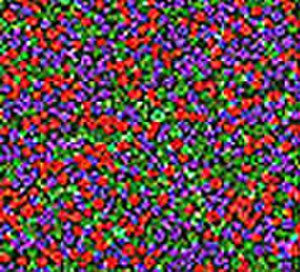
Autochromemetoden
Stivelseskorn på autokromplader
Autochromemetoden er en tidlig metode til fremstilling af farvefotografier som blev udviklet 1904 af brødrene Lumière og sat i produktion 1907. Metoden fungerer efter princippet additiv farveblandning. Med denne metode lykkedes det for første gang at fremstille et farvefotografi med blot én eksponering. Tidligere måtte man tage tre billeder, én for hver farve.